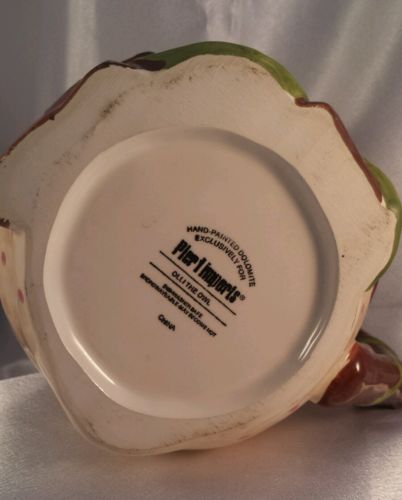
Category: mug